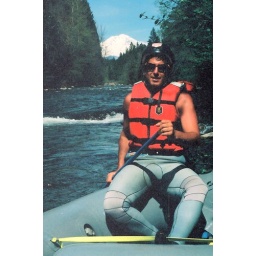
Fellow student in the Adventure Outings white water rafting guide school on the upper Sacramento River near Dunsmuir, California